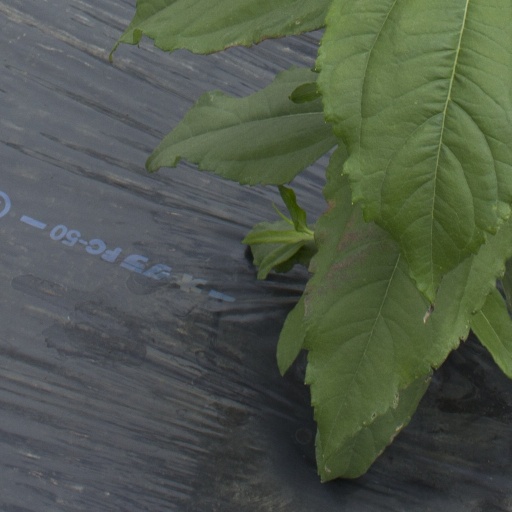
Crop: Jerusalem artichoke